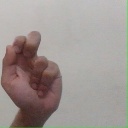
अक्षर: ढ